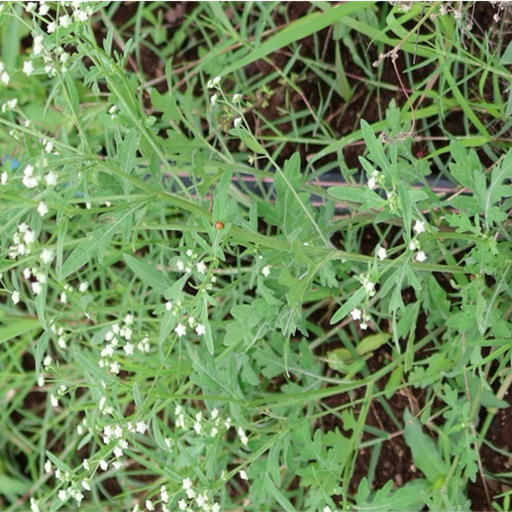
Weed species: Gajar_gavat_(Parthenium hysterophorus)